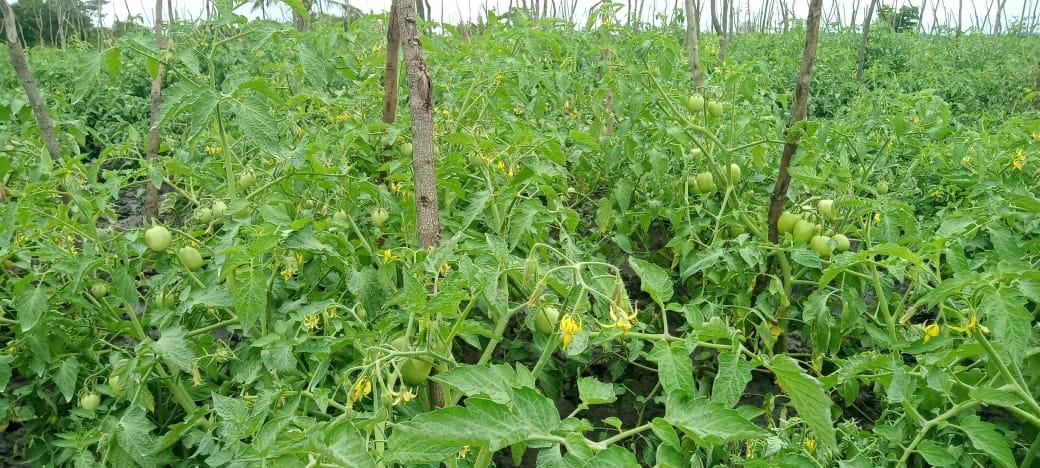
Shamba la nyanya, zilizofungwa kwenye fito, huku zikiwa zimeanza kutoa matunda, na nyingine bado zikiwa na maua. Nyanya hizi zikiiva, huchumwa na kupelekwa sokoni, kwa ajili ya kuuzwa.